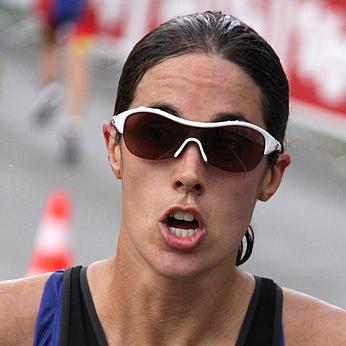
Age: 25